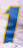
Number: 1